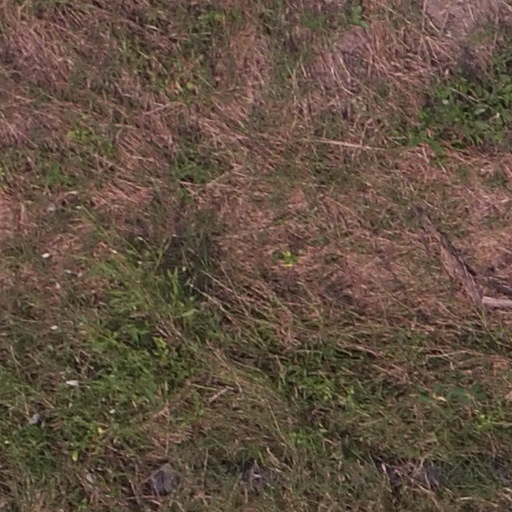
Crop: maize; corn